International Cinema Hall

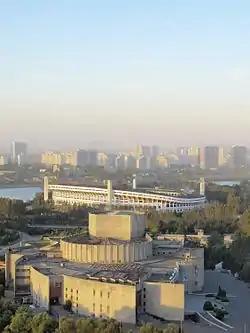
International Cinema Hall

The International Cinema Hall is a cinema located in North Korea. It holds the Pyongyang International Film Festival.